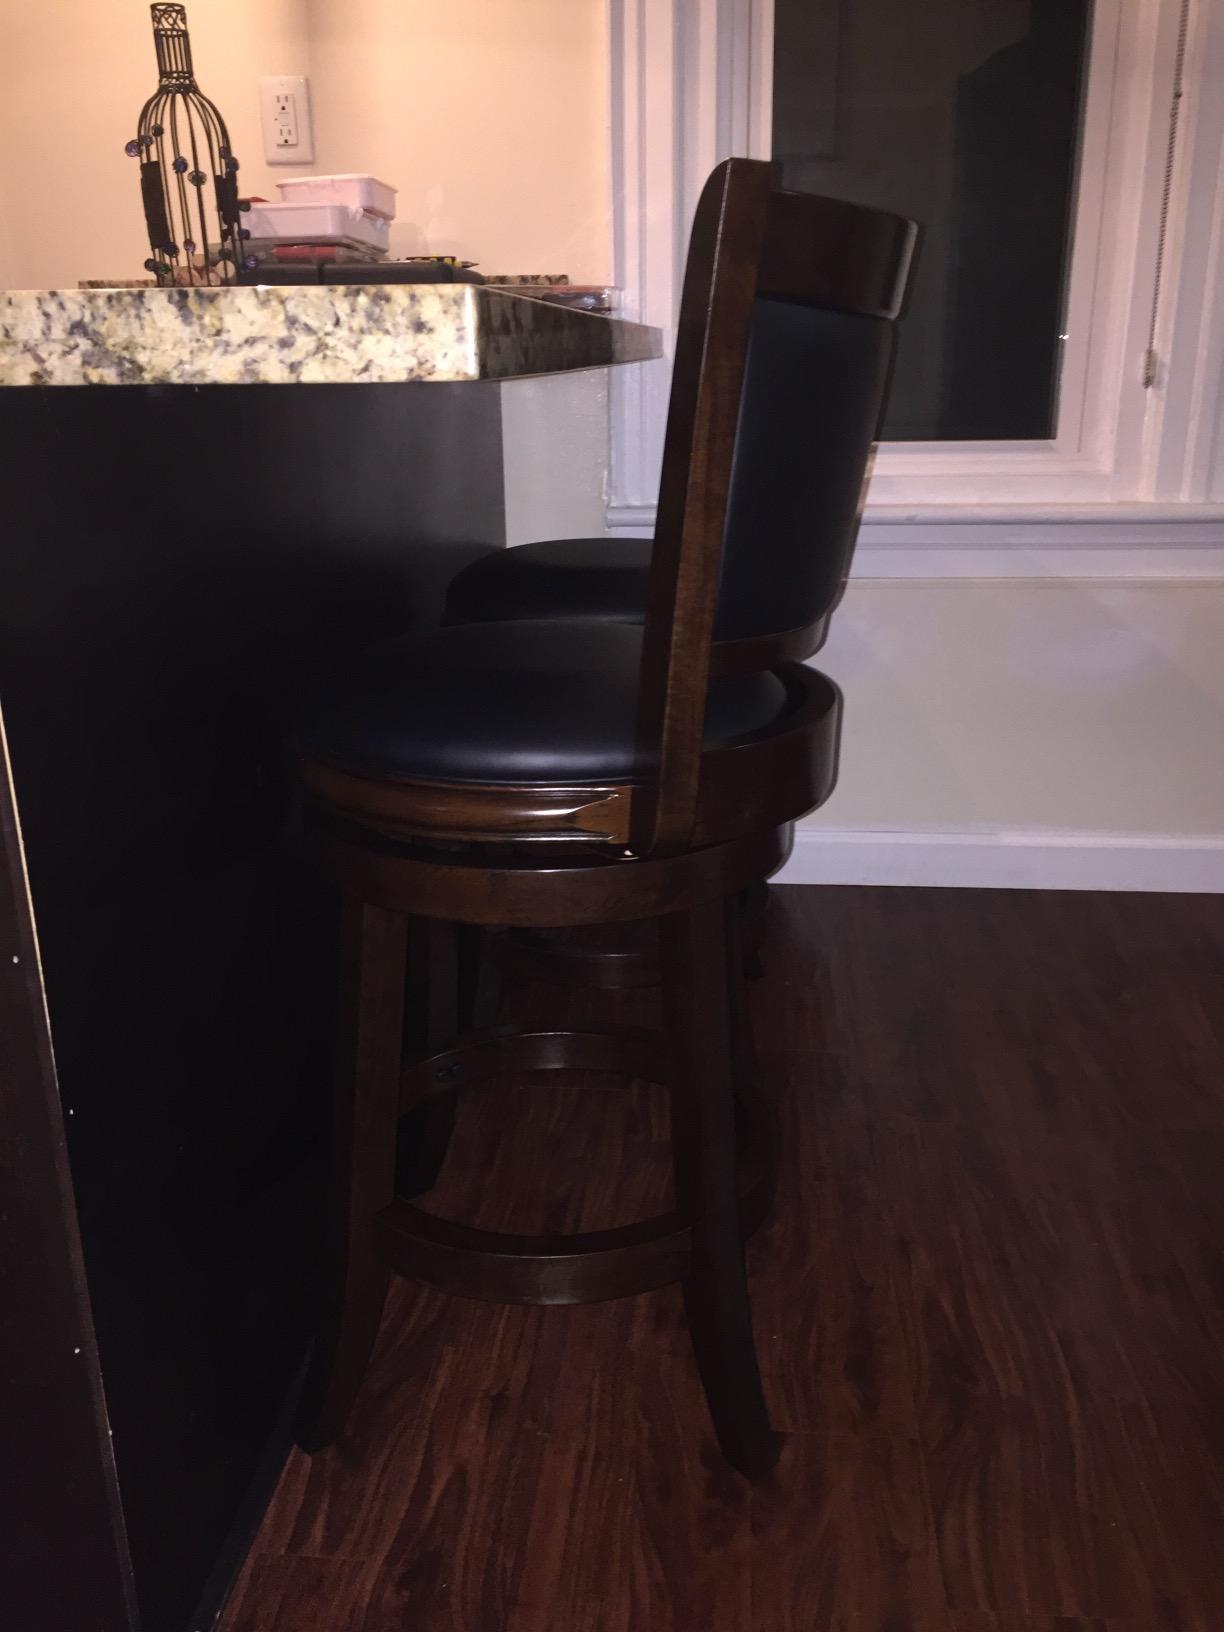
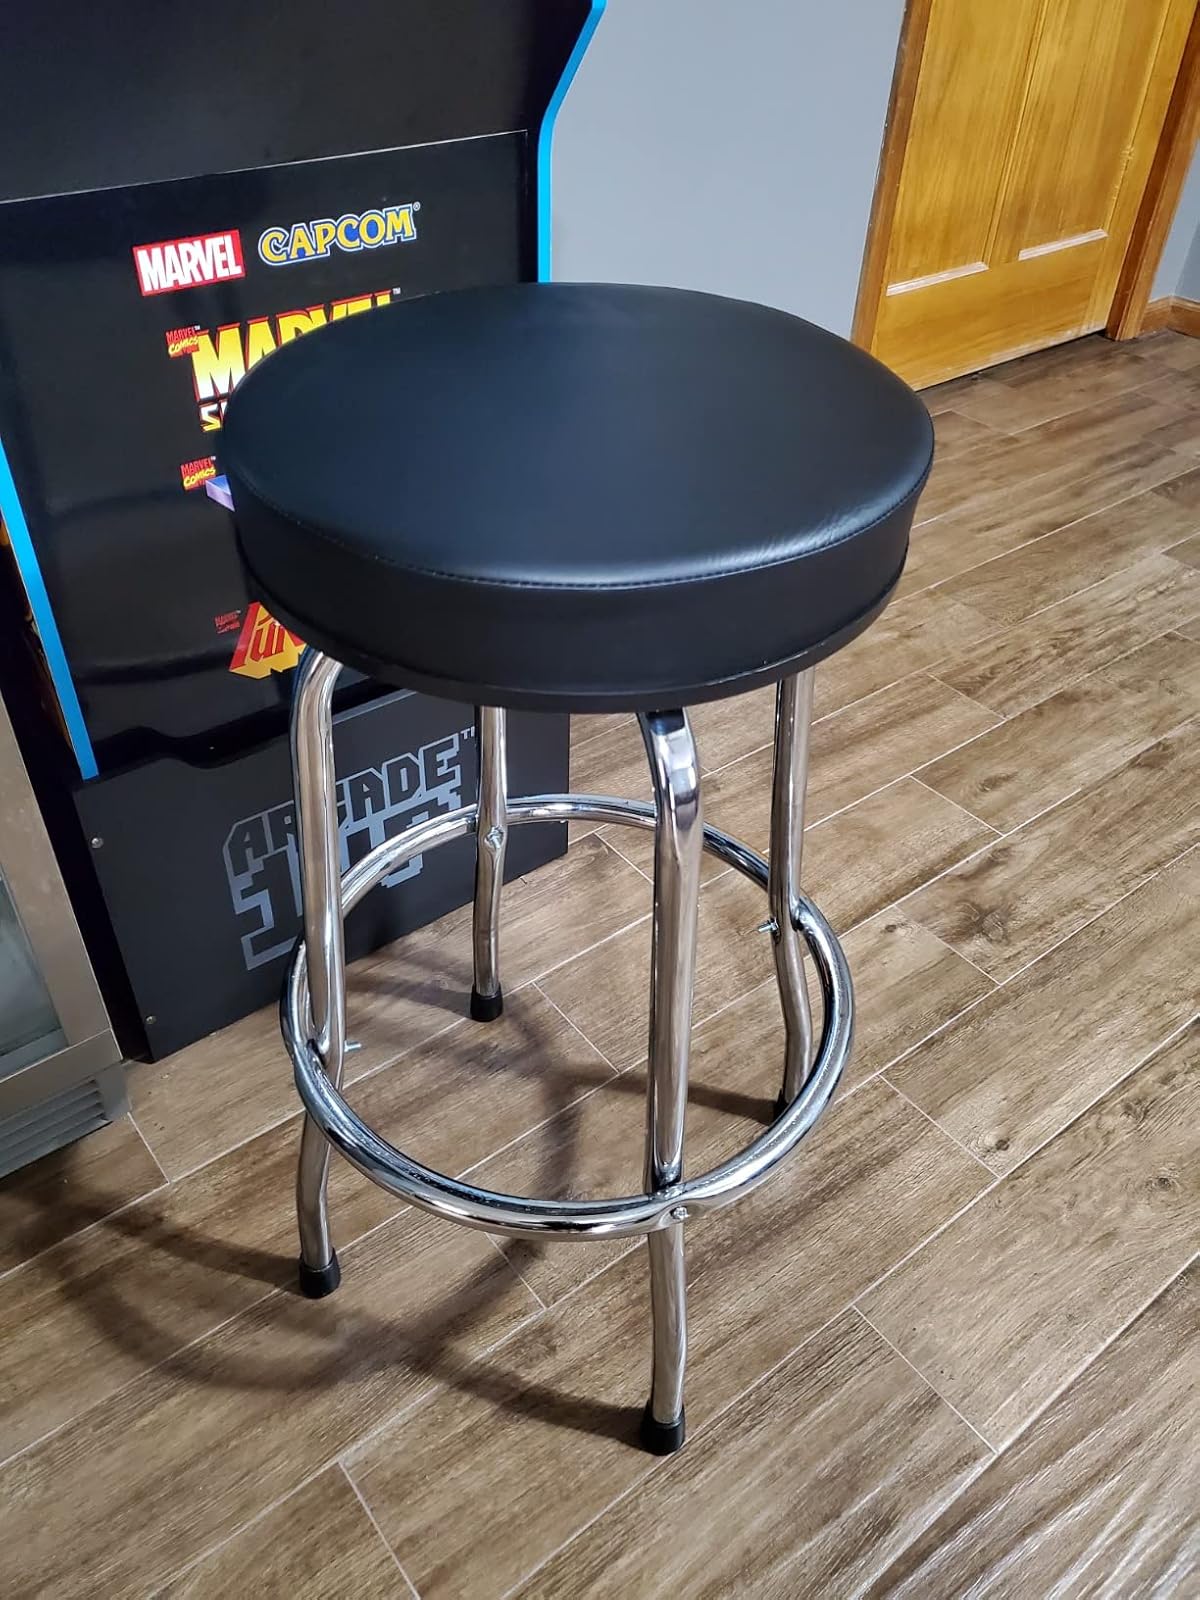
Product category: stool
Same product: no